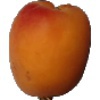
Label: Apricot 1